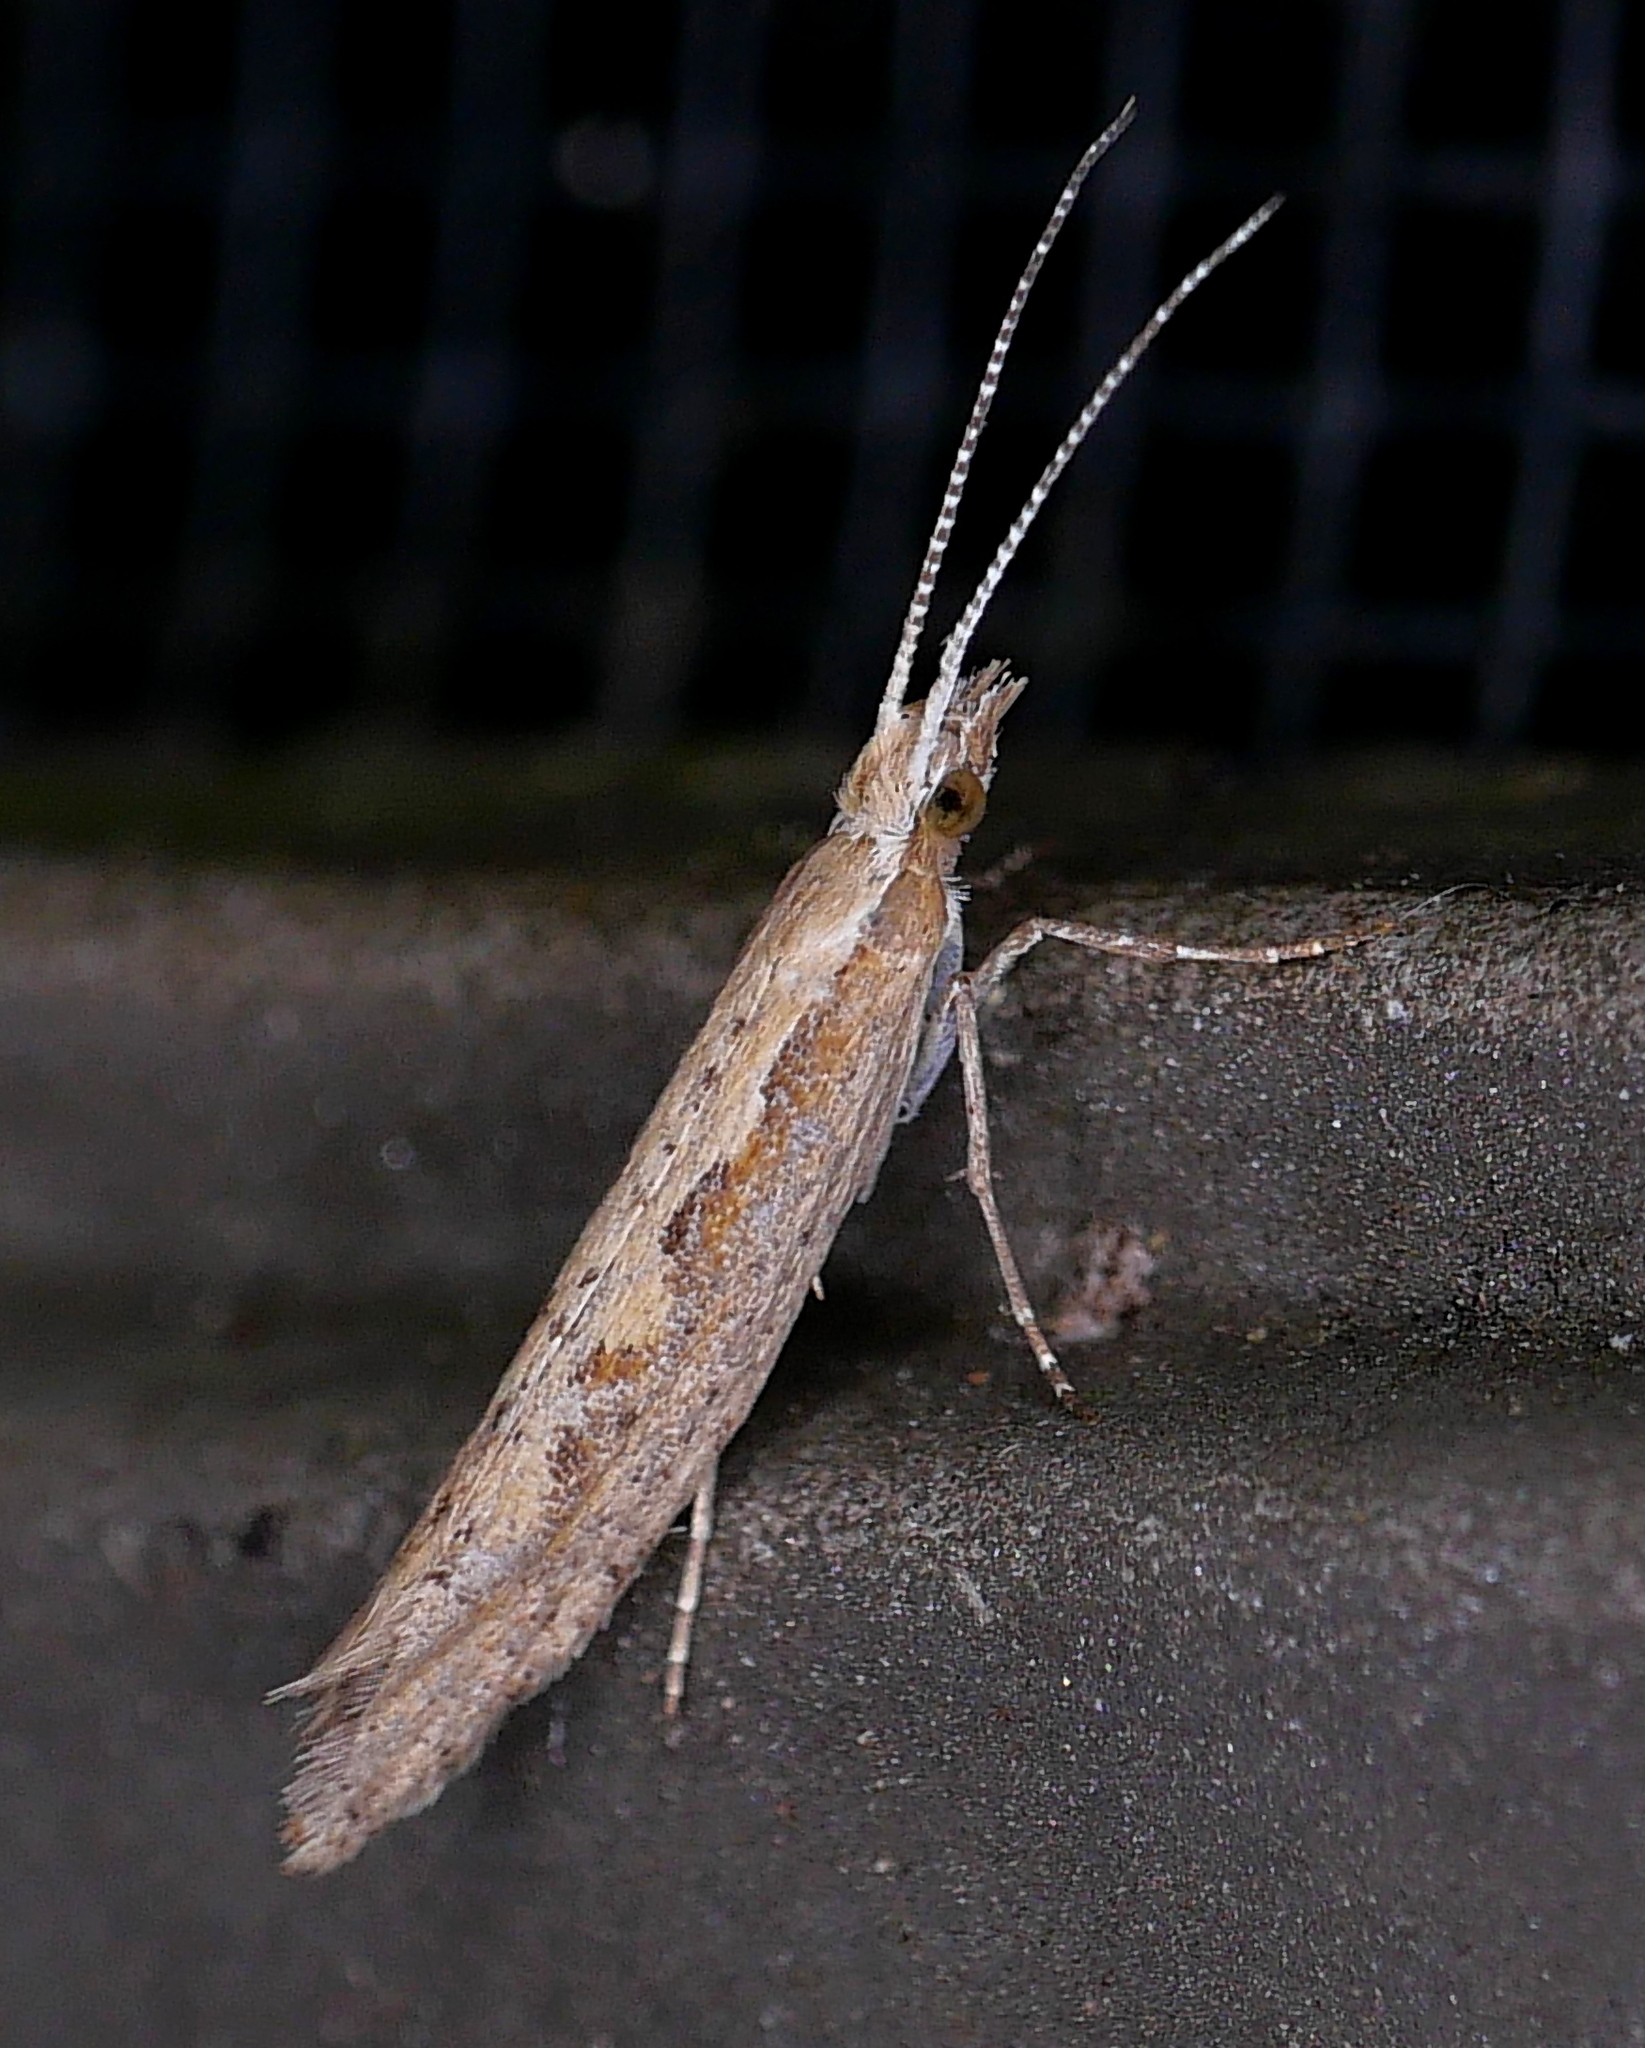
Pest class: diamondback_moth